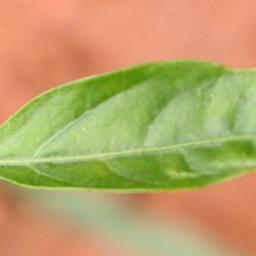
Label: healthy